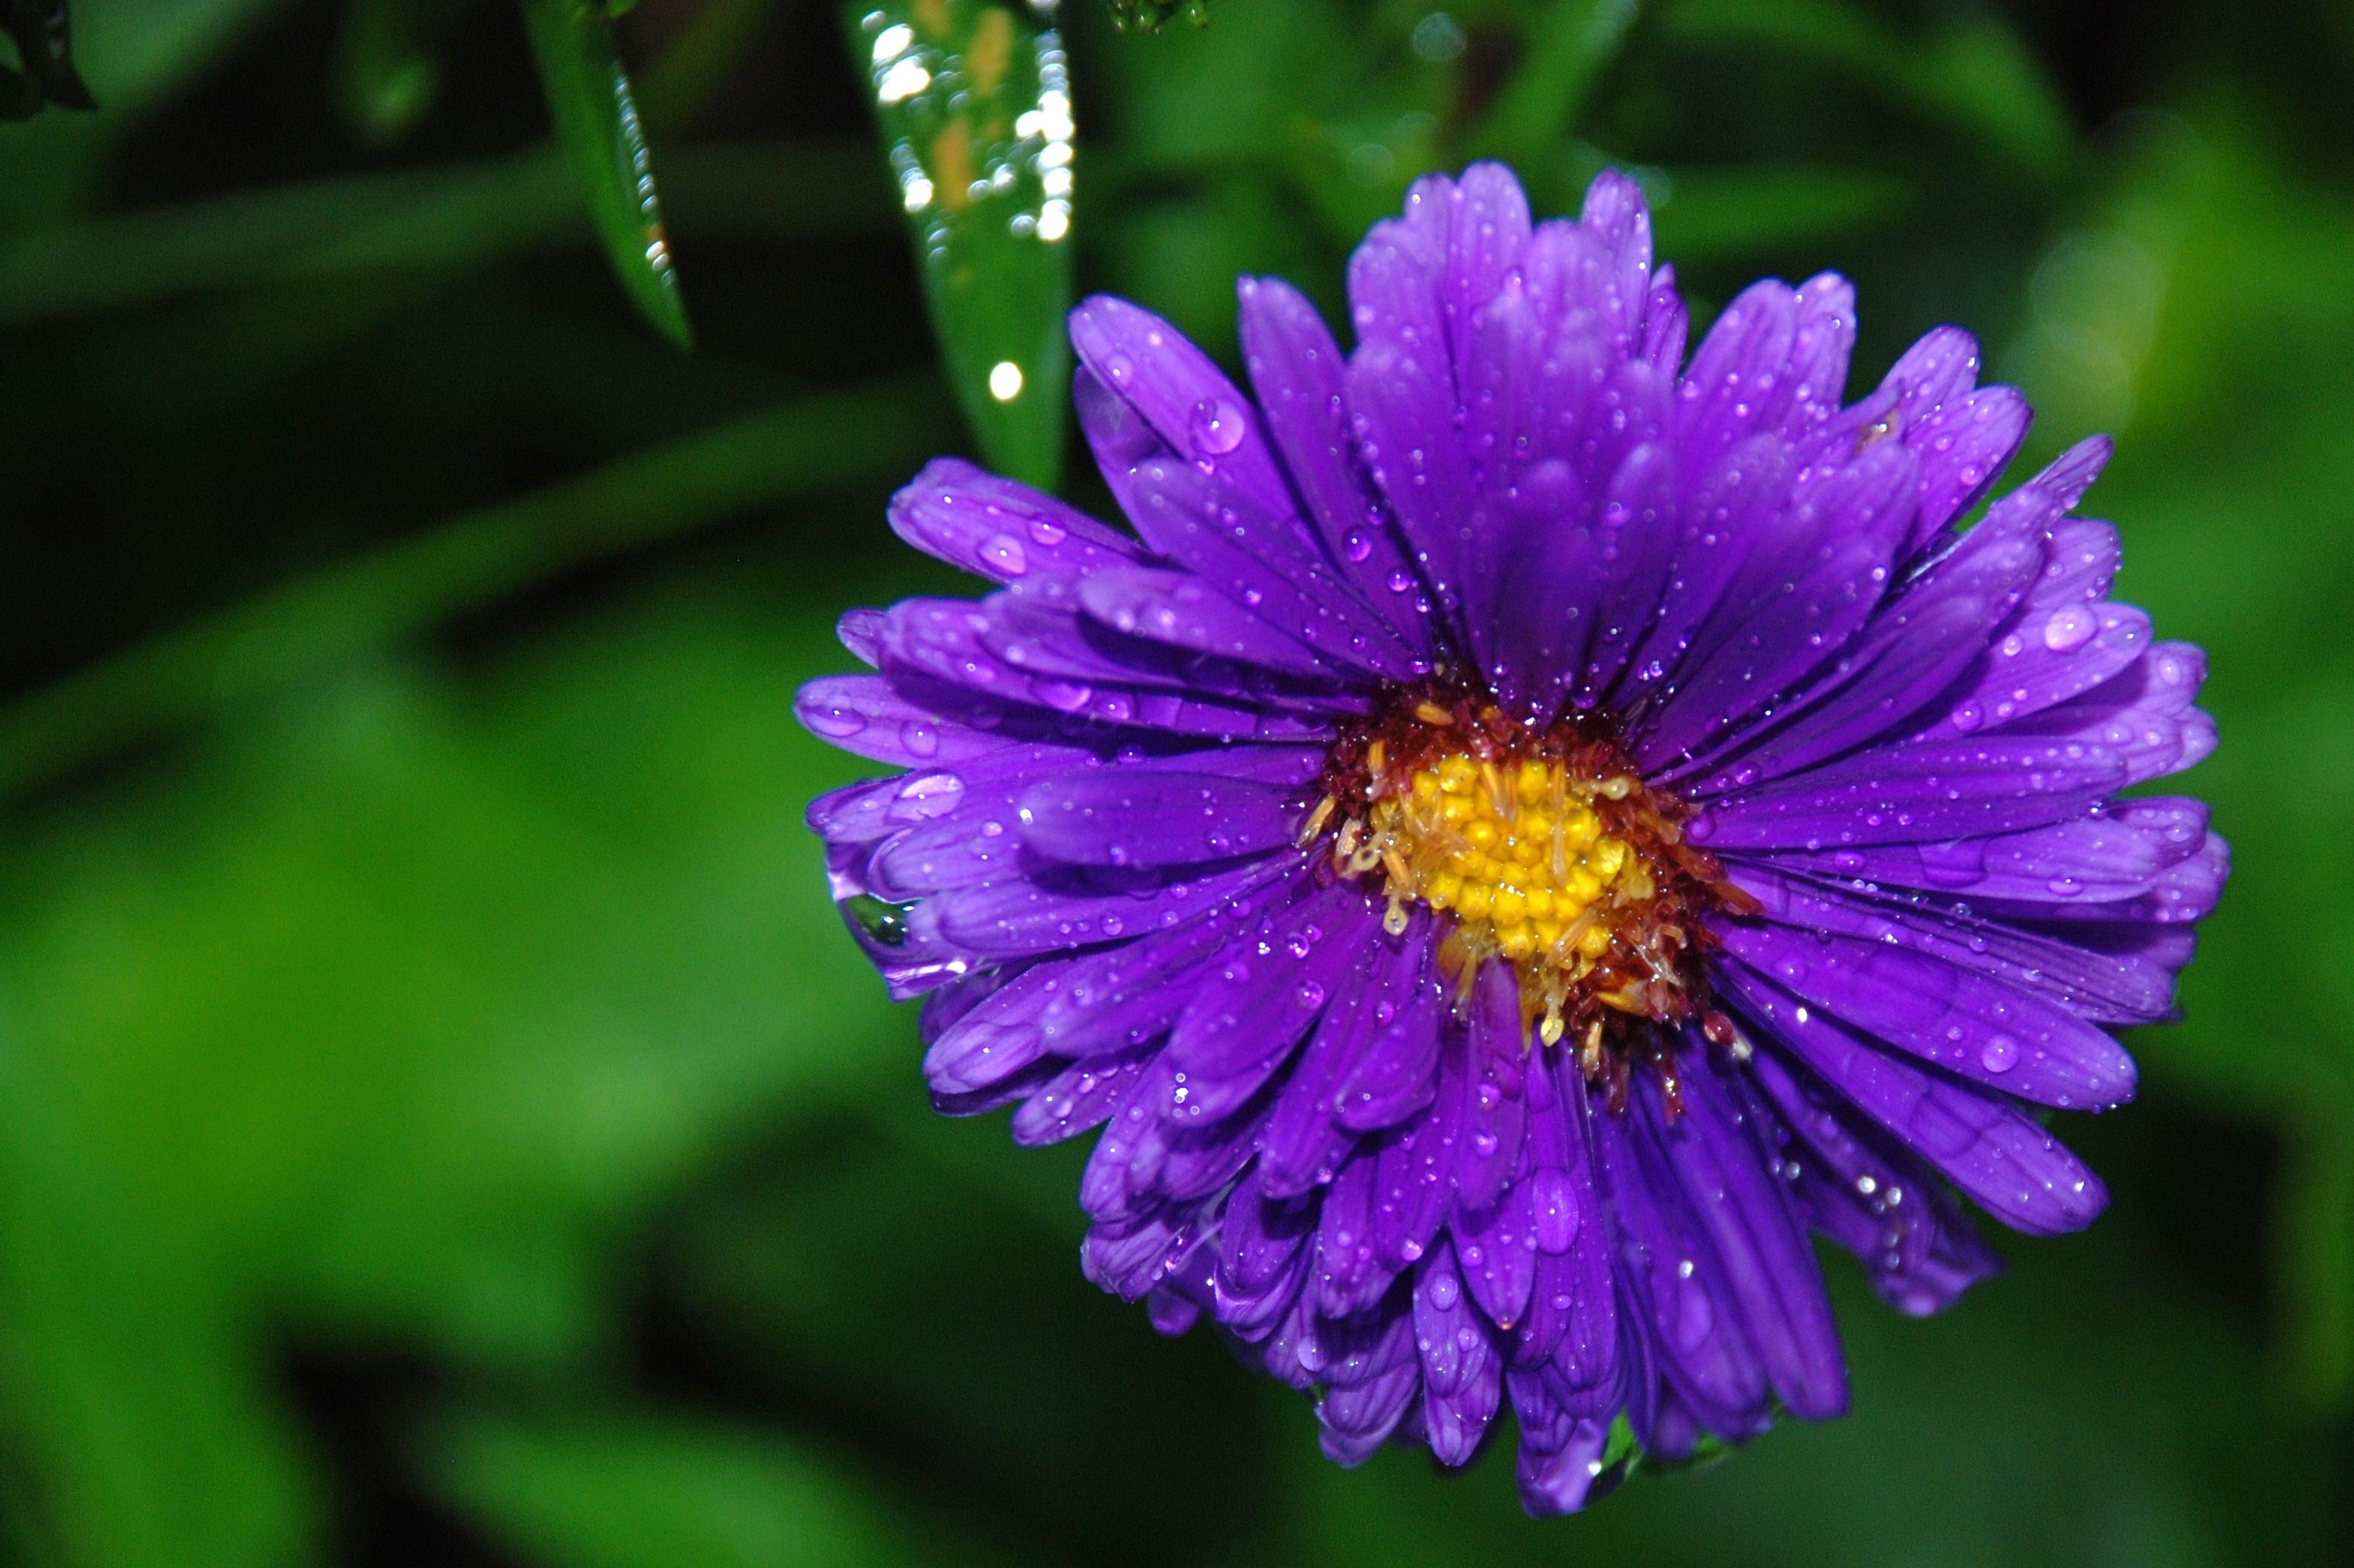
water, nature, blossom, drop, plant, photography, meadow, leaf, flower, purple, petal, bloom, daisy, bouquet, rose, green, herb, macro, botany, yellow, flora, wildflower, close up, sunny, aster, beautiful, detail, macro photography, flowering plant, daisy family, annual plant, plant stem, land plant